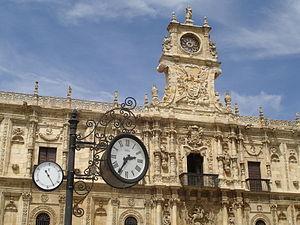
Hostal San Marcos de León (León, Espagne). Português: Hospital San Marcos de León (León, Espanha).
Le Monastère Saint Marc de León, ou Hostal San Marcos de León ou encore Convento de San Marcos de León en espagnol, fut précédé d'un hôpital très simple, bâti au XIᵉ siècle par doña Sancha, épouse de Ferdinand Iᵉʳ de Castille « ad recipiendum pauperes Christi », pour recevoir les pauvres du Christ. Il en reste encore un bâtiment aux balcons de fer forgé, visible à côté de l'église. Dès le XIIᵉ siècle, les pèlerins disposaient à San Marcos d'un ensemble réservé au culte, au salut des âmes et aux soins.